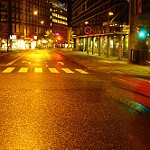
Scene: Outdoor